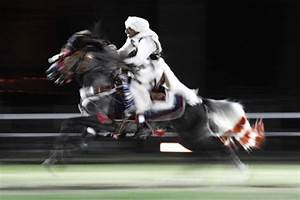
Label: horse